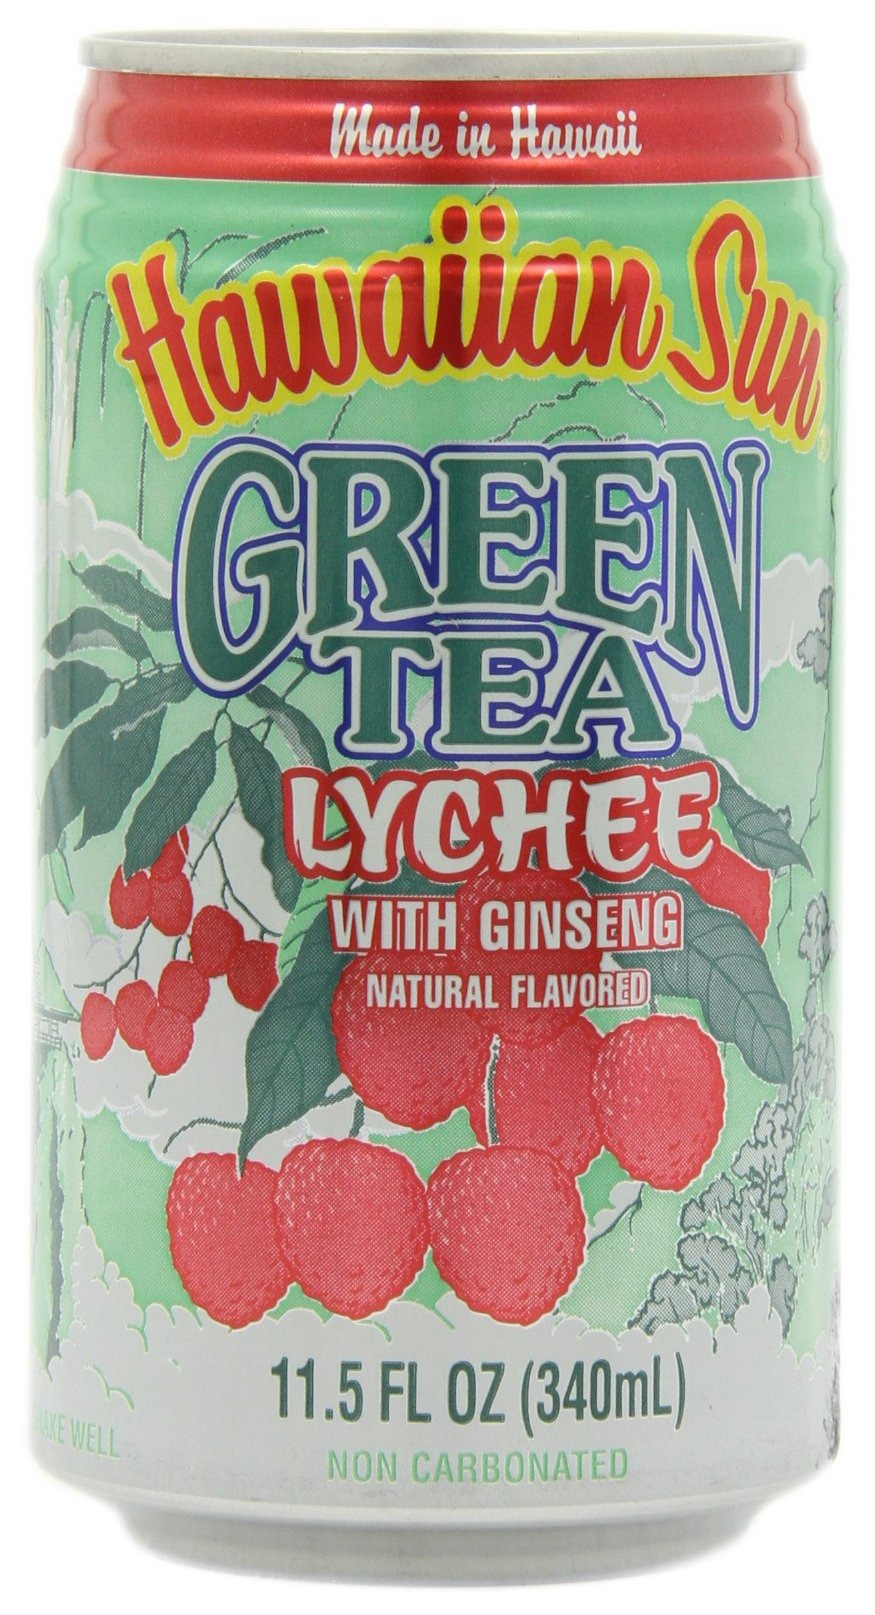
Item Name: Hawaiian Sun Green Tea Lychee with Ginseng, 11.5-Ounce Cans (Pack of 24)
Bullet Point 1: Contains Ginseng
Bullet Point 2: Non Carbonated
Bullet Point 3: EZ open cans
Bullet Point 4: Product of Hawaii
Value: 276.0
Unit: Fl Oz

Price: 49.99